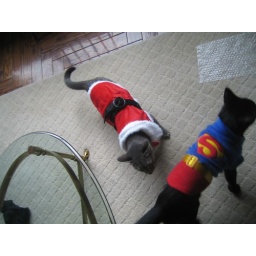
Chunkins cats in clothes